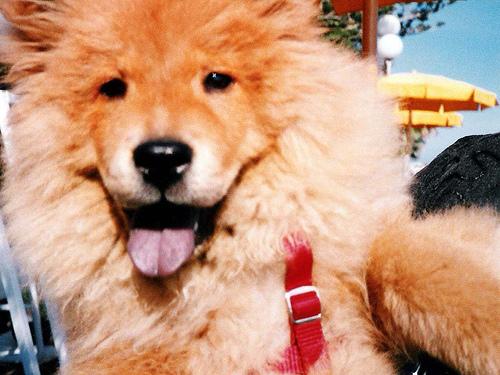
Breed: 329-n000119-chow